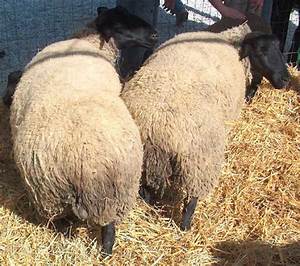
Label: pecora